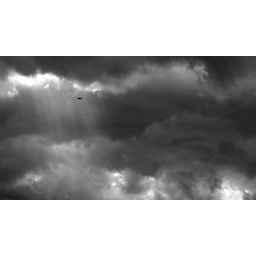
a bird in my sky